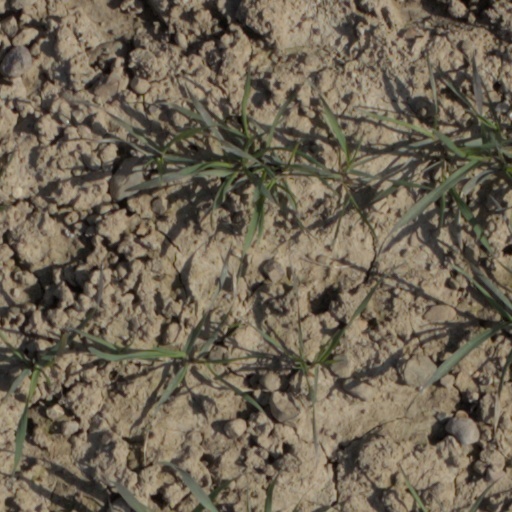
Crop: wheat